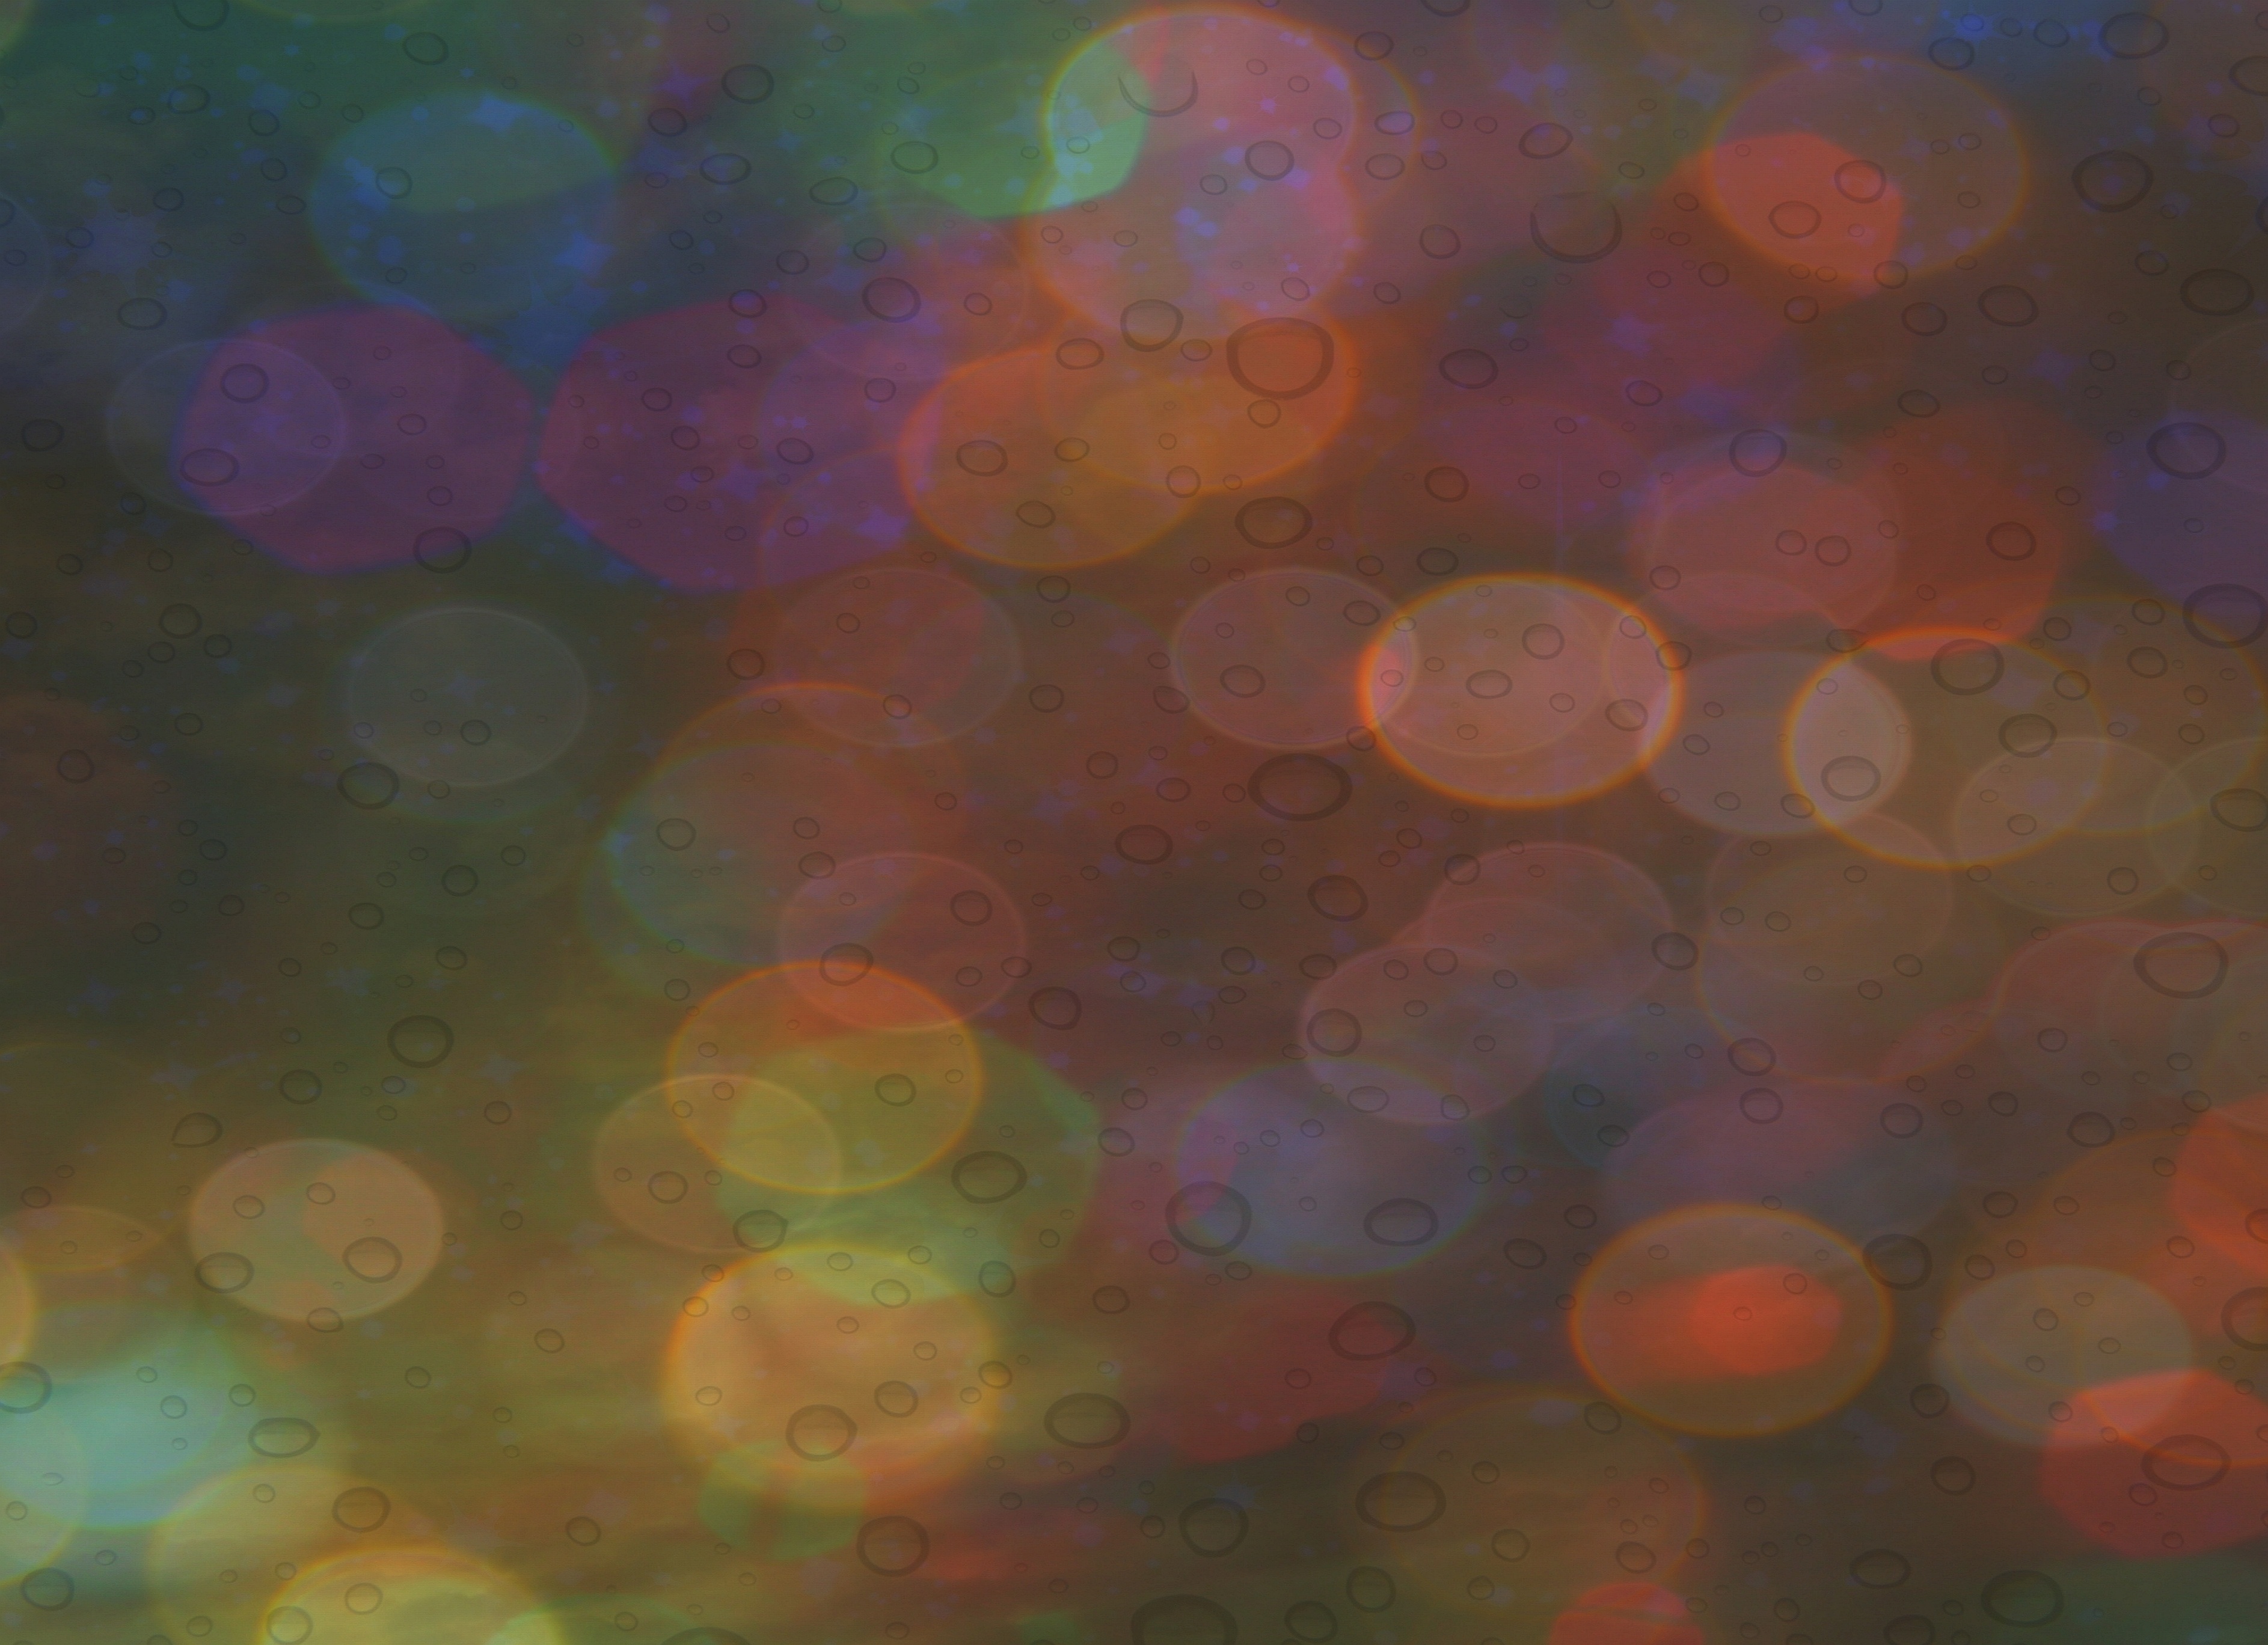
water, bokeh, abstract, sunlight, texture, leaf, flower, petal, orange, green, color, brown, colorful, circle, painting, background image, clouds, design, waterdrops, shape, acrylic paint, colorful abstract, colorful abstract background, color background, liquid bubble, colorful backgrounds